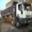
Label: truck